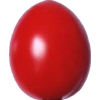
Label: tomato_cherry_red